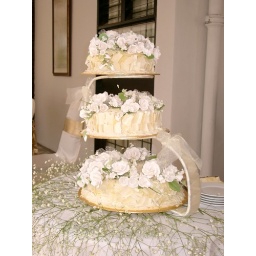
Chocolate cake covered in white chocolate cream. Topped with white chocolate shavings and decorated with white flowers.